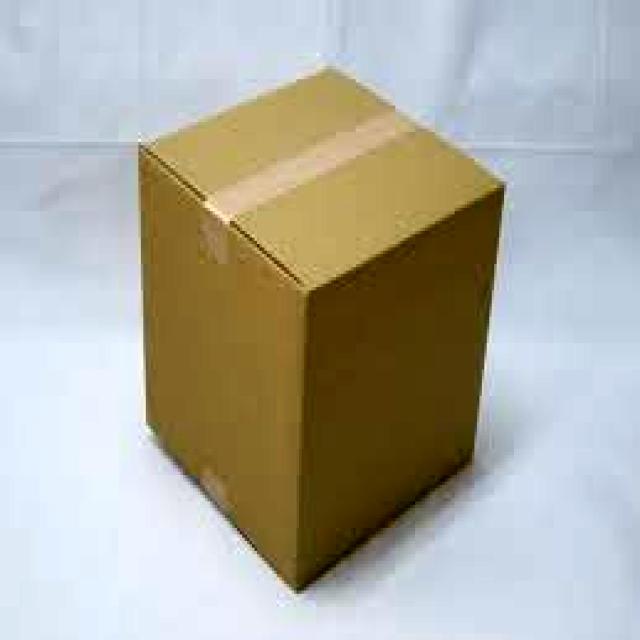
Label: Cardboard